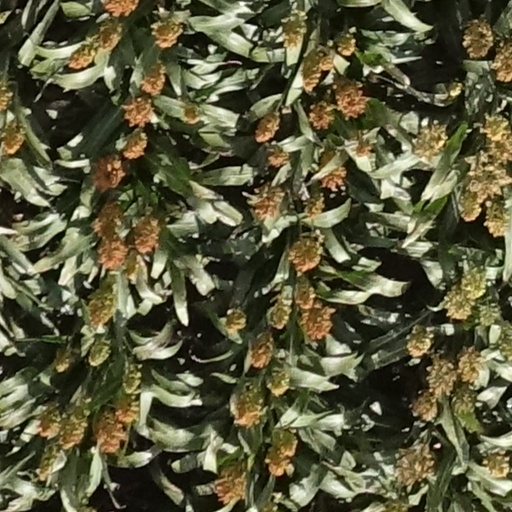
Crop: sorghum